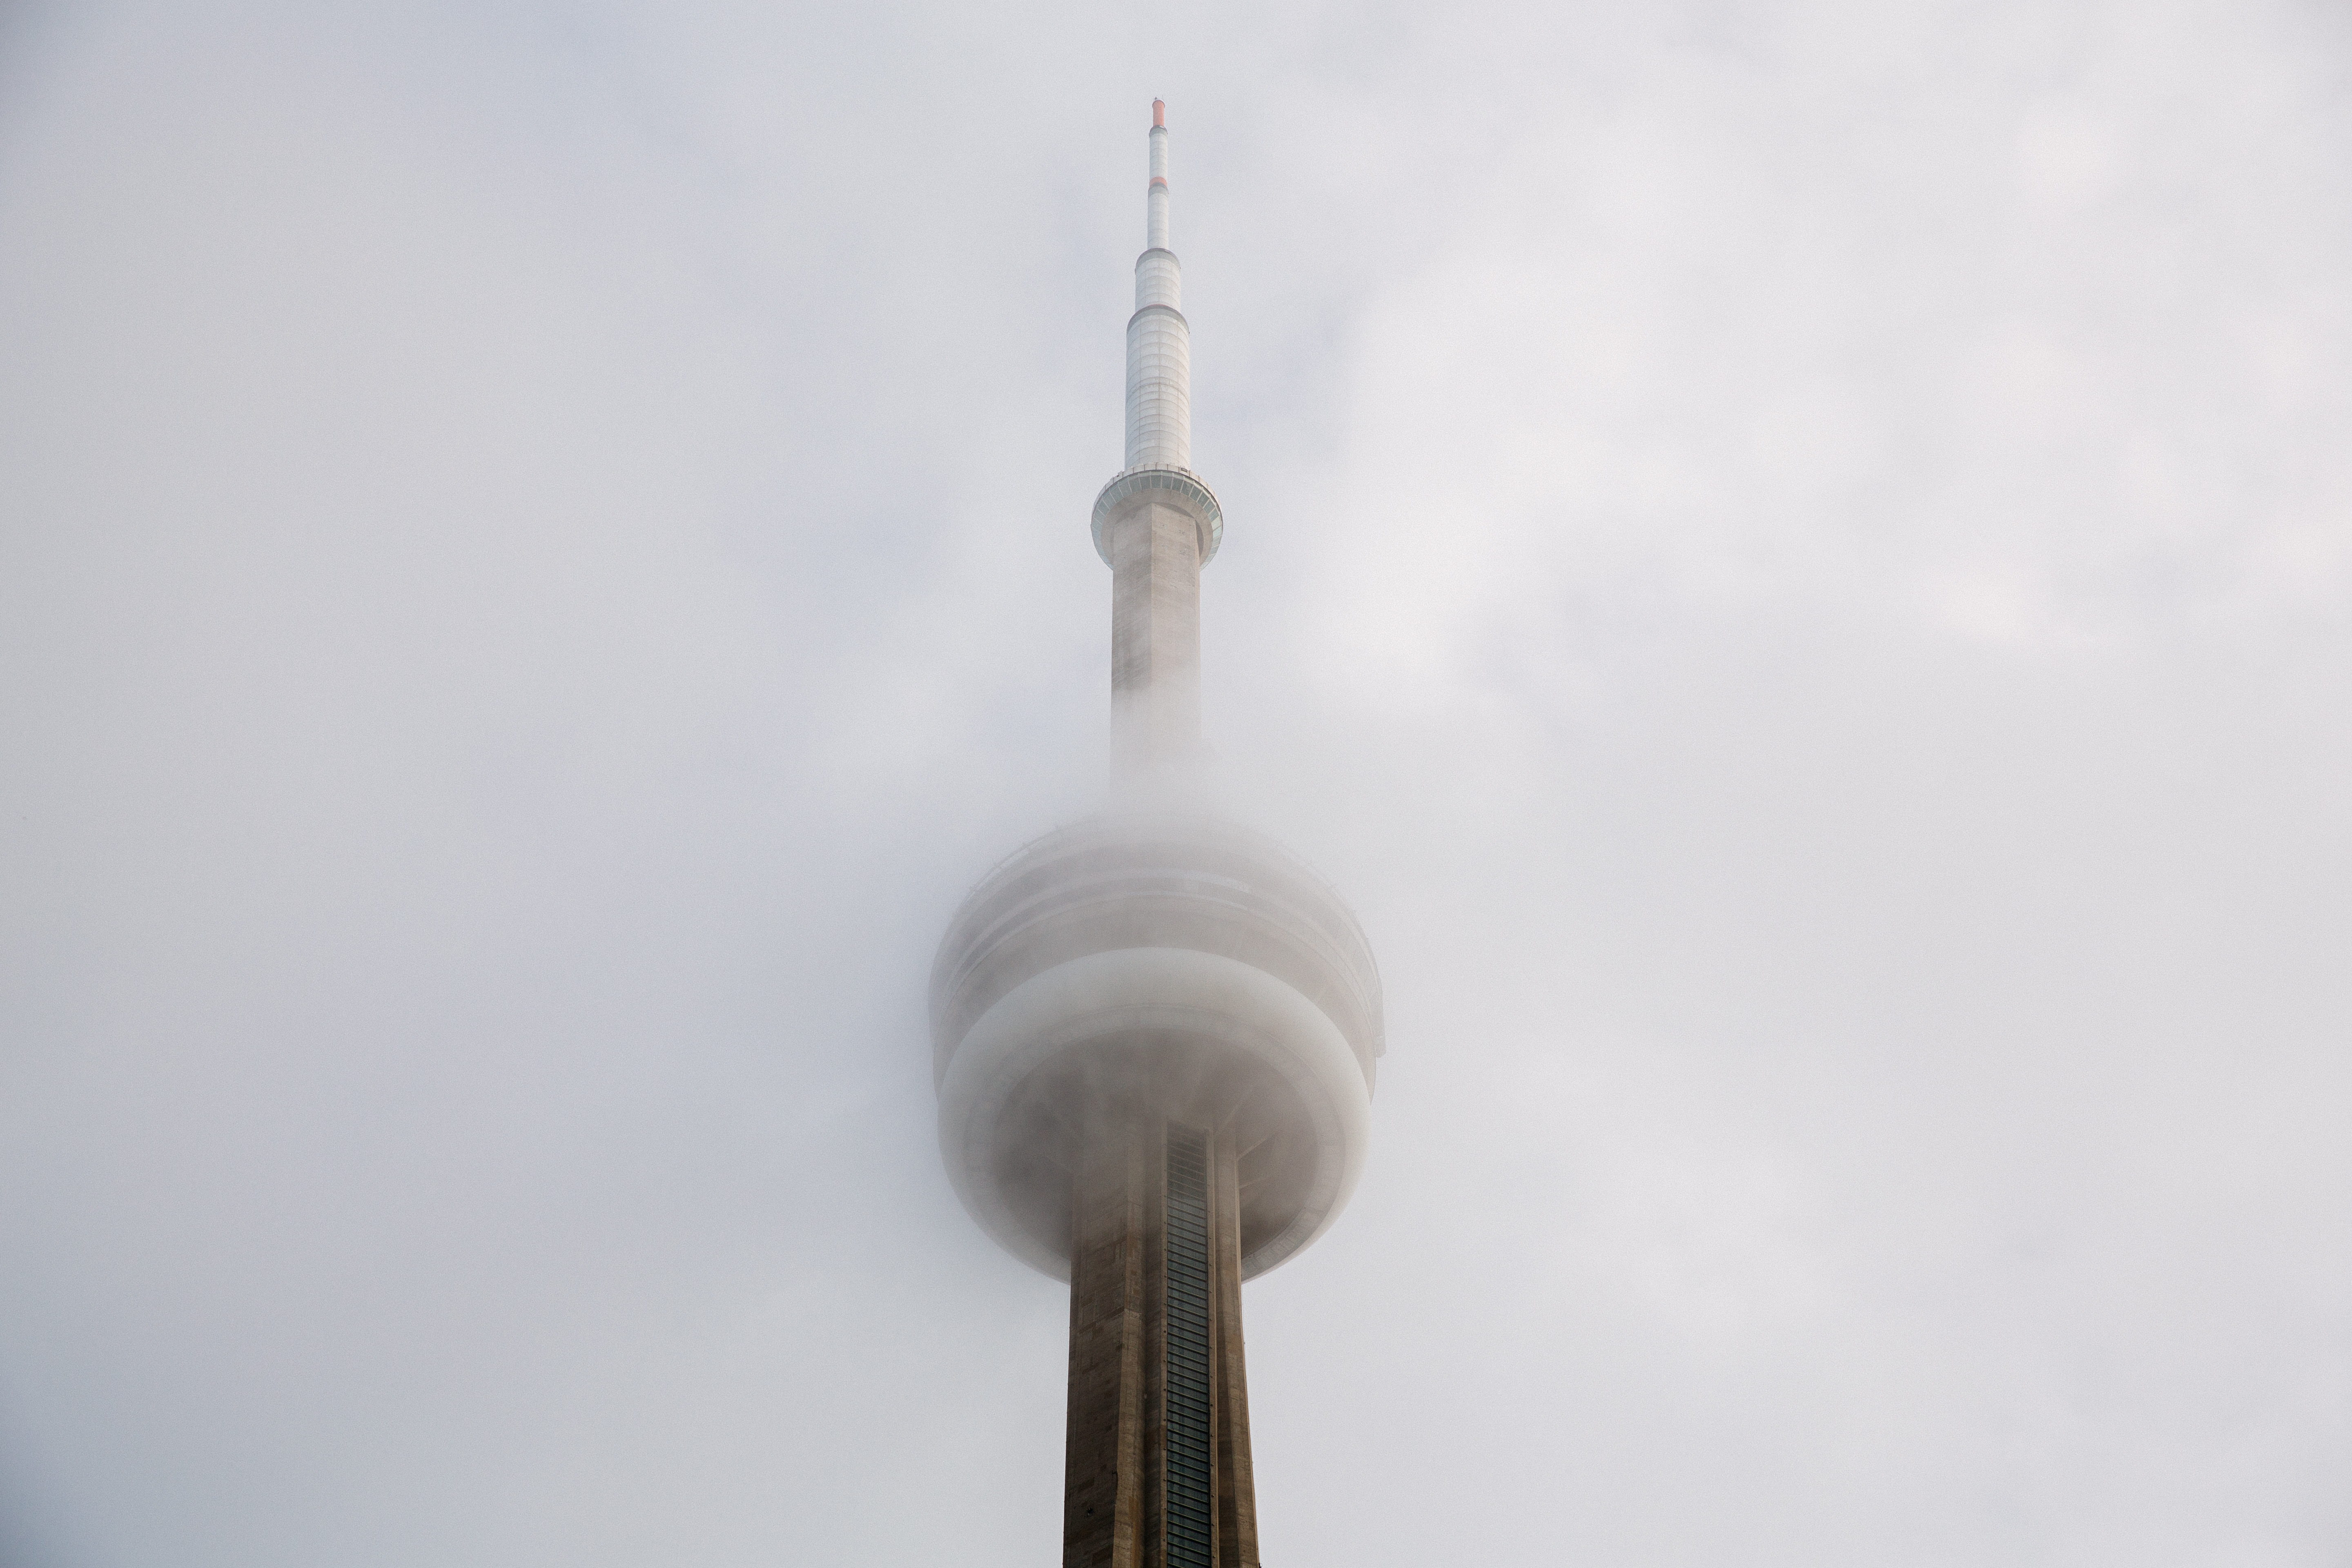
hand, light, white, vehicle, blue, street light, lamp, lighting, light fixture, atmosphere of earth, incandescent light bulb